Dulwich Hill

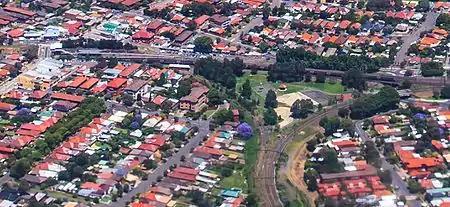
The Wardell Road Junction in 2009. This is now where the heavy rail and light rail lines meet. Dulwich Hill station can be seen top left. The overgrown tracks curving towards the station are now used by the light rail, which opened in 2014. The tracks curving in the other direction became disused when the freight services that had used this line ceased operating.

Modern public transport to the area comprises one railway station, four light rail stops and several bus routes.